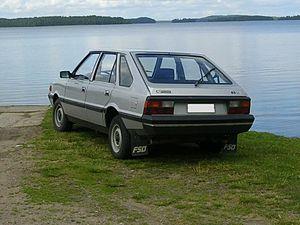
La Fabryka Samochodów Osobowych est un constructeur automobile polonais, fondé en 1947.